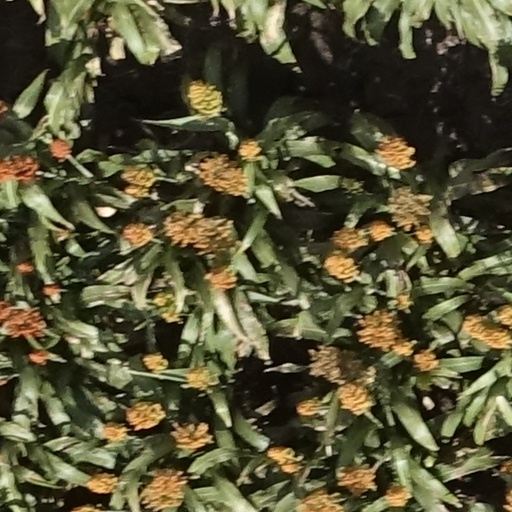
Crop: sorghum